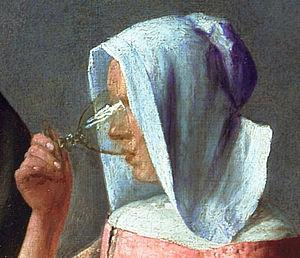
Vermeer Le Verre de vin detail de la femme buvant
Le Verre de vin est une huile sur toile de Johannes Vermeer. Ce tableau, de 66,3 centimètres de haut et de 76,5 centimètres de large, a été réalisé, selon les experts, entre 1658 et 1659, ou un peu plus tard, vers 1661-1662. Il représente, dans un intérieur hollandais, une femme en rouge assise devant une table, en train de finir un verre de vin. Un homme, debout derrière elle, tient un pichet de la main droite, posé sur la table. La composition est, par de nombreux aspects, typique des scènes de genre développées à Delft par Pieter de Hooch au début des années 1650, et l'idée de séduction qui s'en dégage se double, selon toute vraisemblance, d'une portée moralisante.